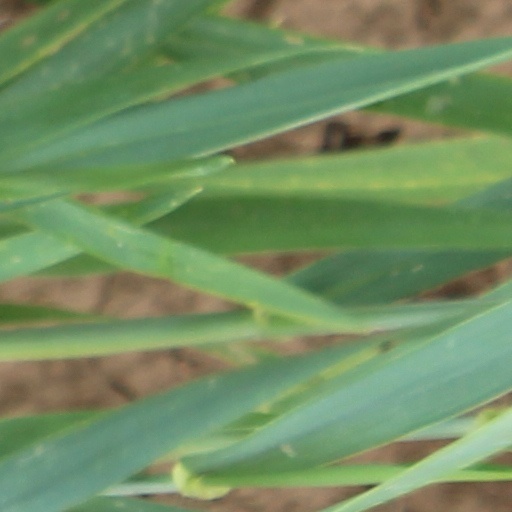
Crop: wheat